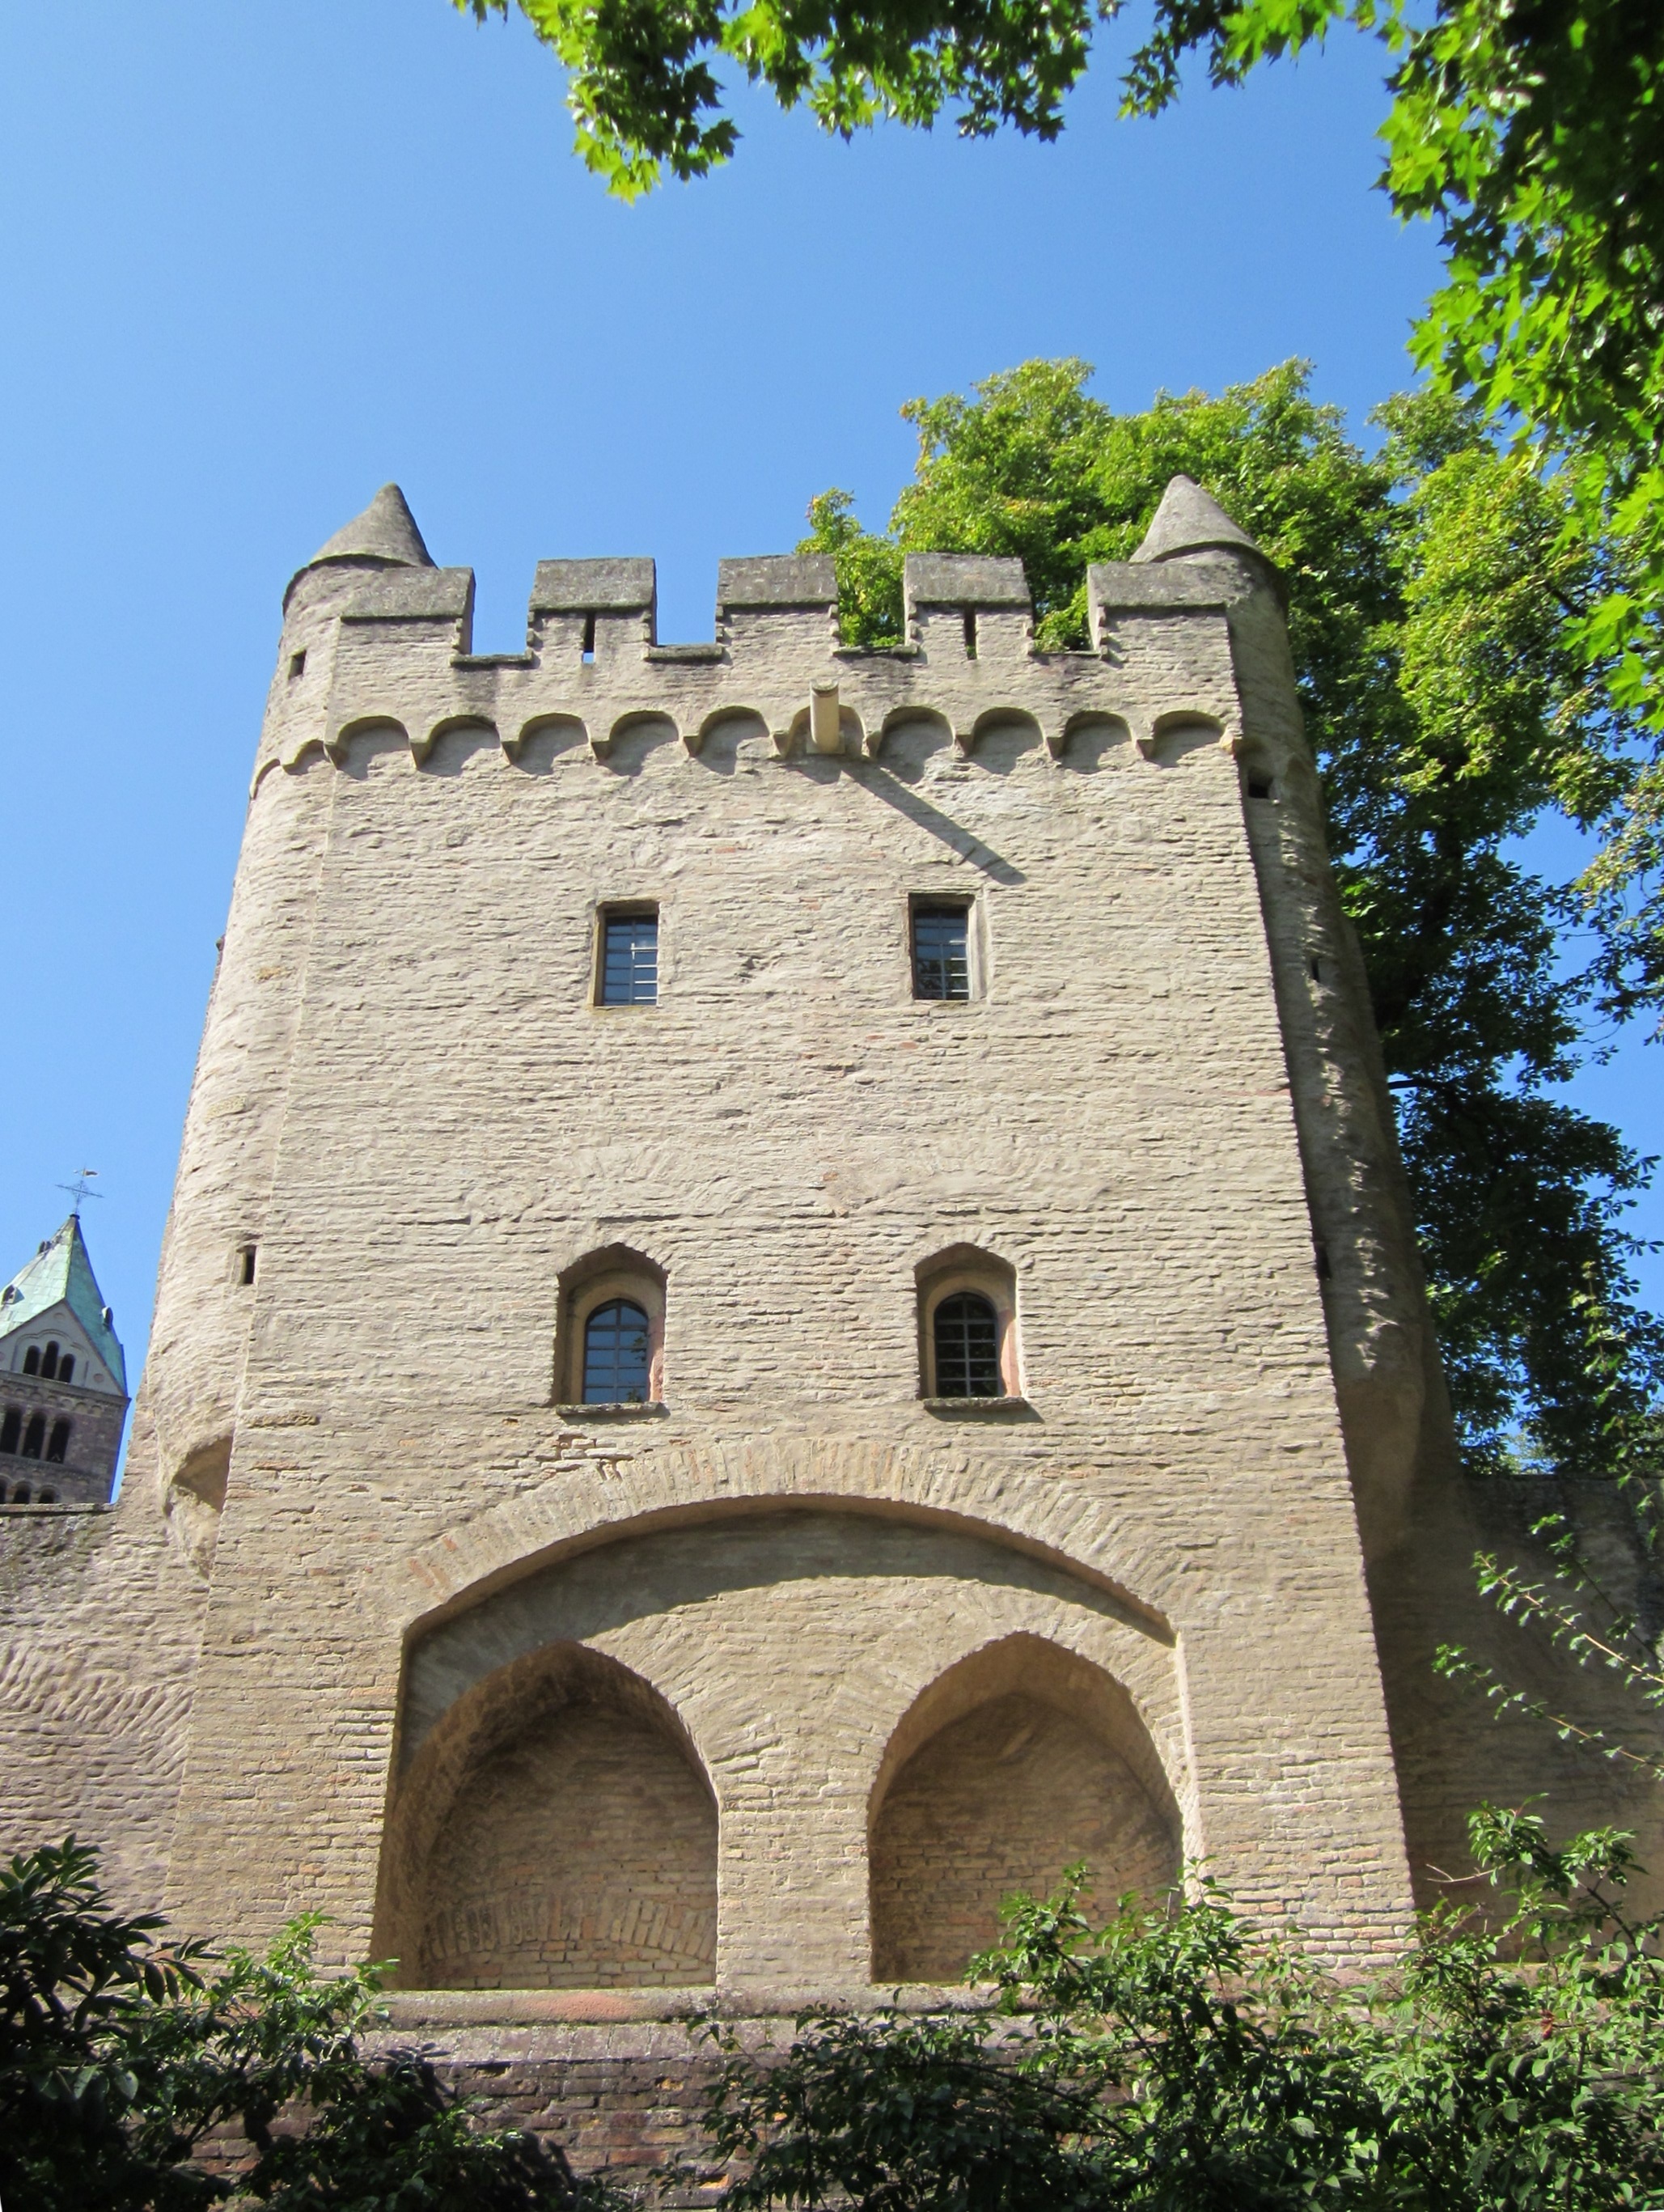
architecture, building, chateau, tower, castle, facade, chapel, exterior, historic, fortification, place of worship, arches, monastery, front, middle ages, speyer, castellated, heidentuermchen, spanish missions in california